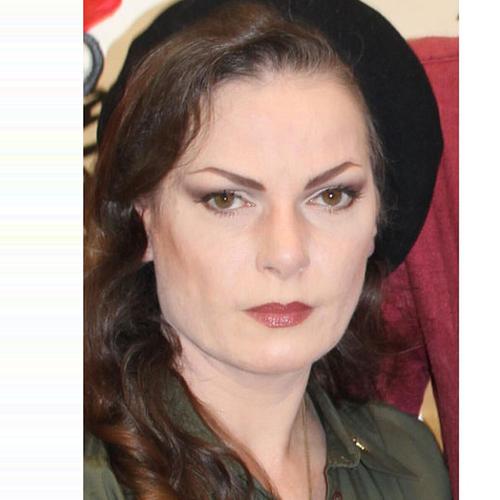
Age: 47